2:30 min

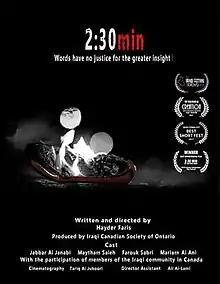

2:30 min is an Iraqi experimental film by Iraqi film director Hayder Faris. The film won "Best Experimental Film" award at Canada Independent Film Festival, which was held on 26 January 2018 in Montreal, Canada.